Phil Nibbelink

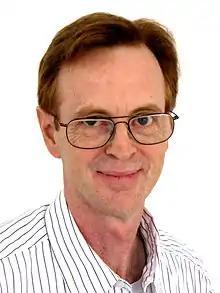
Nibbelink in 2013

Phil Nibbelink (born June 3, 1955) is an American animator and film director as well as comic book writer and illustrator known for his work on films as the Academy Award-winning "Who Framed Roger Rabbit" and the 1991 cult animated sequel "".